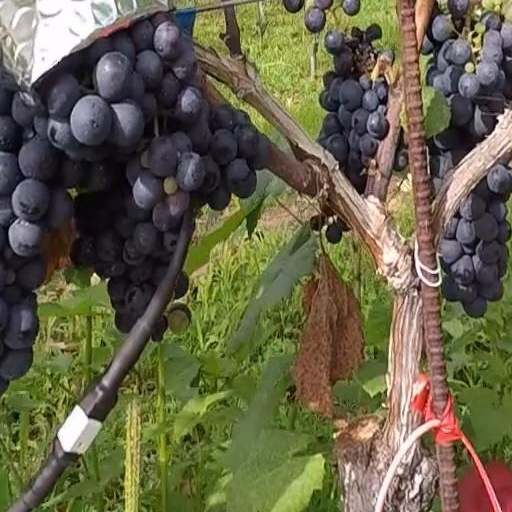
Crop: grape